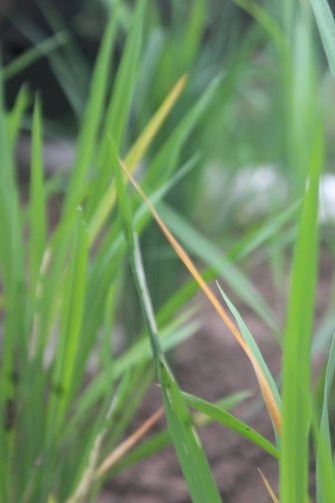
Disease: Tungro